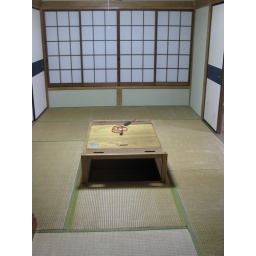
Kotatus table can be folded if not in use so the floor can be completely flat.